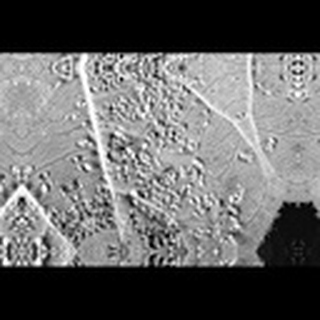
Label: cotton_aphids